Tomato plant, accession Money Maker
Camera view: tilt-top (135 deg); turntable rotation: 300 degrees
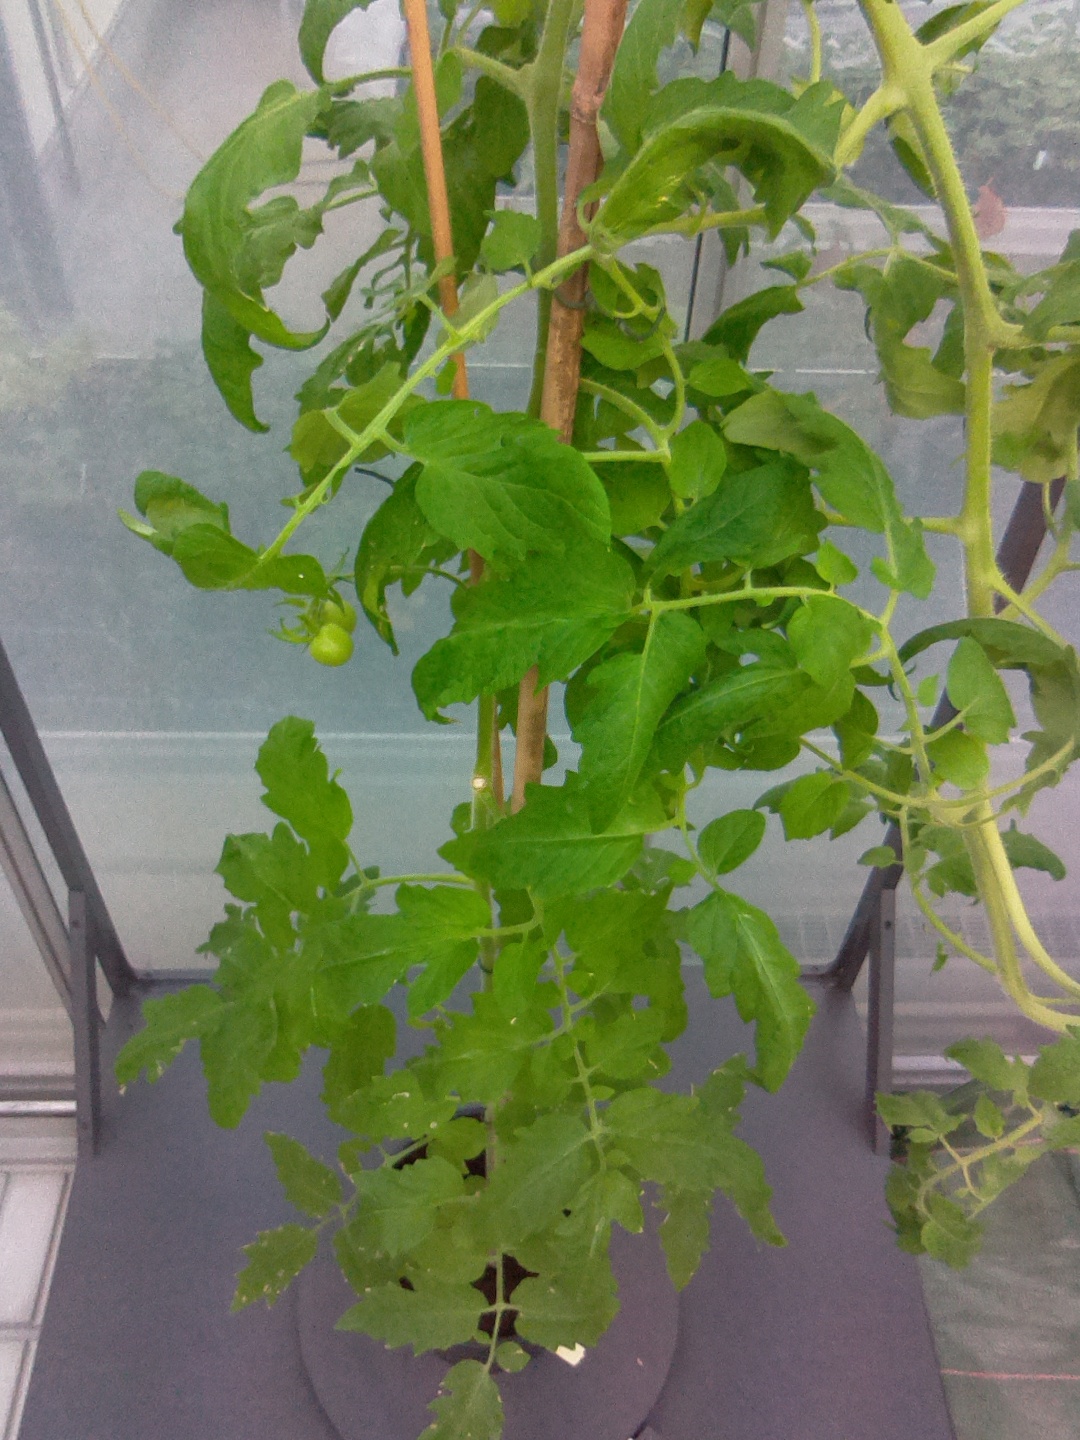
BBCH growth stage 71: 10%-20% of final fruit size